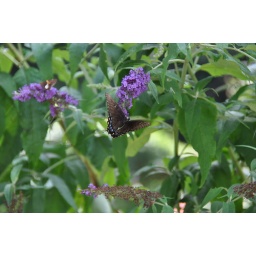
Collection of a few butterfly photos I took outside my mother's house in PA